Flag and coat of arms of Transylvania

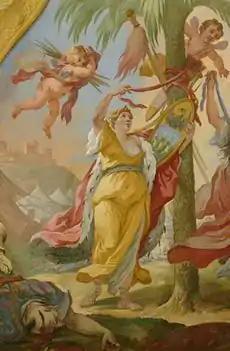
Personification of Transylvania with a heraldic shield; from a 1723 fresco by Bartolomeo Altomonte at St. Florian Monastery. Tinctures not yet standardized before the addition of a "gules" fess

According to Moisil, the late adoption of a Transylvanian coat of arms, and its "few connections with the past and soul of the Romanian people", meant that the symbolism was rarely evoked in Romanian folk literature—unlike the Moldavian or Wallachian arms. The tower symbolism preserved some popularity in Romanian-inhabited areas outside Transylvania's borders. Shortly before Barcsay's ascendancy, Wallachian intellectual Udriște Năsturel used a heraldic device with "gules" tower appearing in crest. Researchers see this usage as reflecting a belief that "red towers" stood for Transylvanian cities in general, and for Udriște's claim to descent from the Boyar of Fogaras. Seven towers of presumed Transylvanian origin were also depicted on a stove top, dated to ca. 1700, which was recovered during excavations at the Moldavian court in Huși.